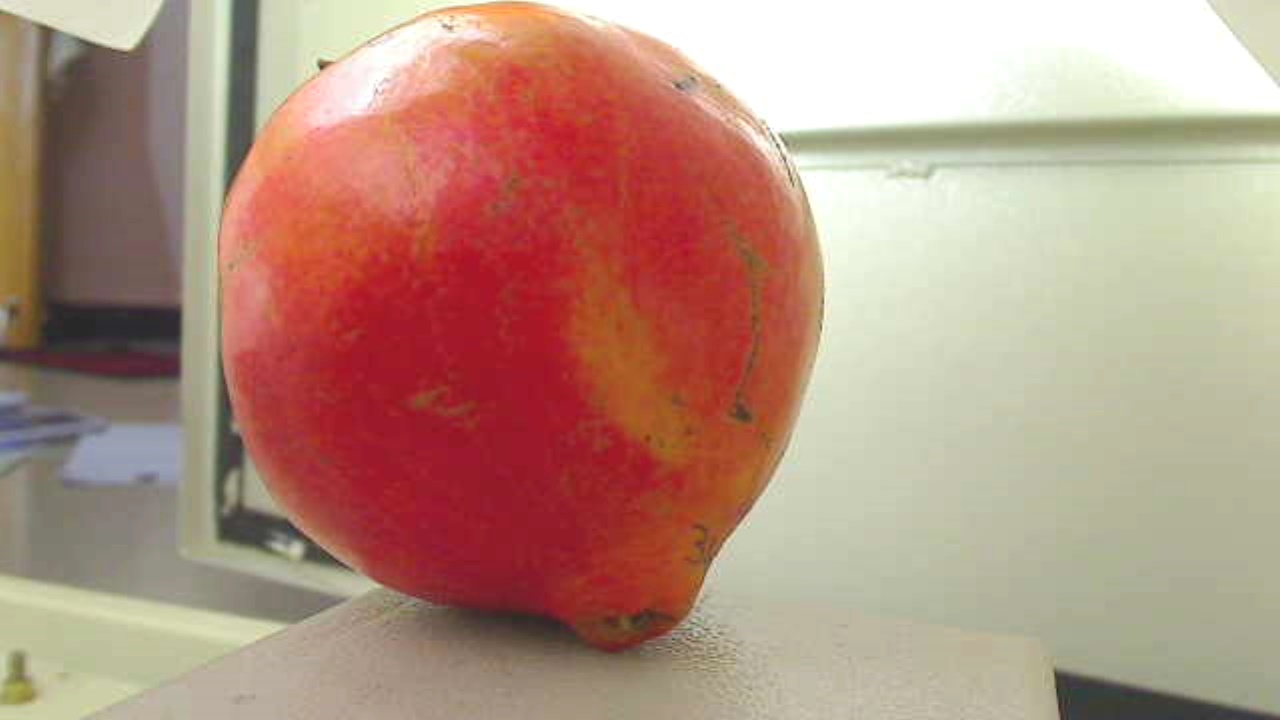
Grade: grade-1
Quality: quality-3